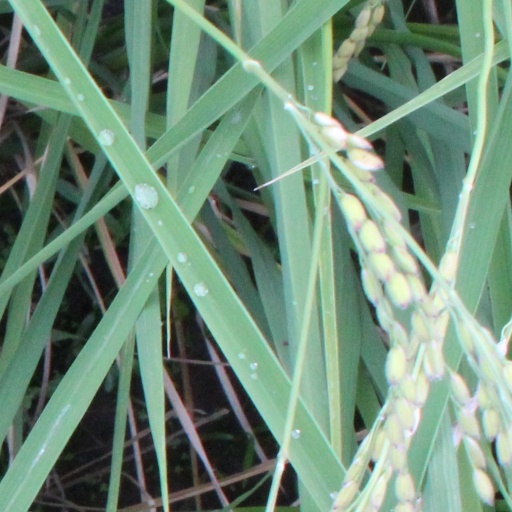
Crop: rice